Audley, Ontario

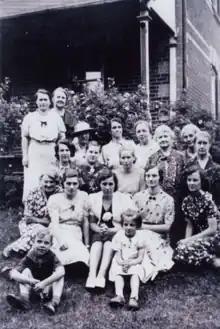
Women's Association of Audley United Church, c. 1940

John Nattress, a circuit rider from the Markham Methodist Church Circuit, proposed setting up a church in Audley after witnessing the unruly behavior by drunken men in the area. Nattress and fellow preacher Benjamin Haigh held several meetings in the homes of local families that supported the idea. In the 1860s, James Madill and John Lawrence built a frame building for the church, on land donated by William and Jane Bell, with funds from several local residents. The building was first used as a Primitive Methodist Sunday school, and then as a church.